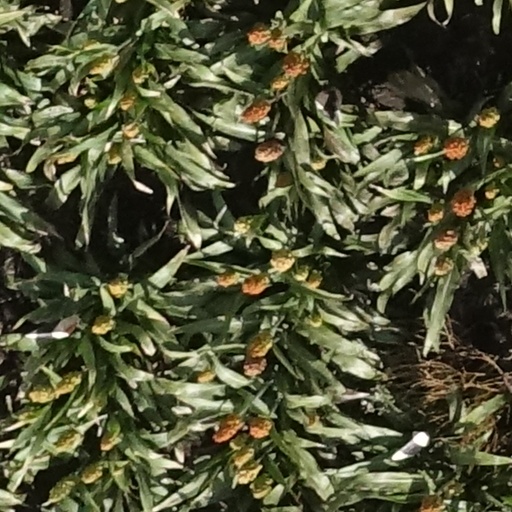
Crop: sorghum